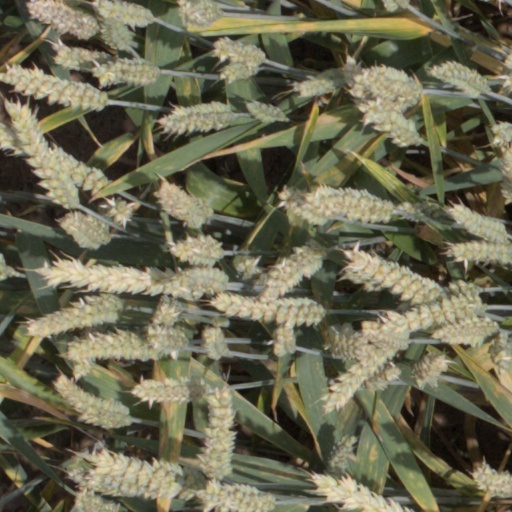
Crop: wheat